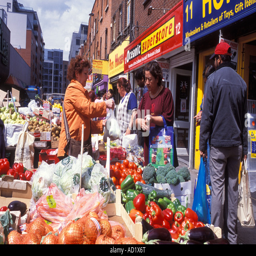
people buying vegetables at the market